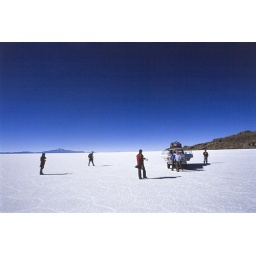
A giant salt lake in southern Bolvia. No polarising filter uesd - the contrast in the sky made it that dark!